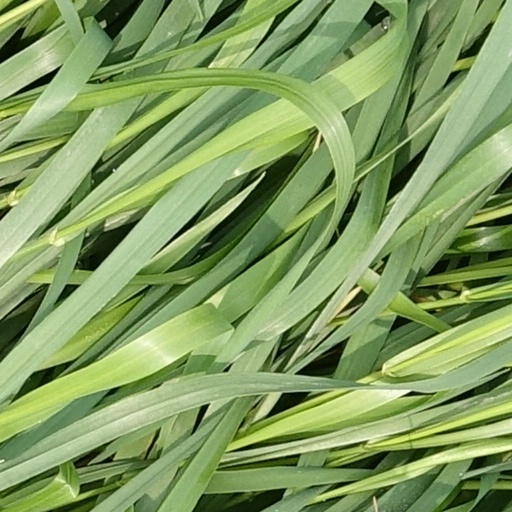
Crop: wheat